Timothy Colman

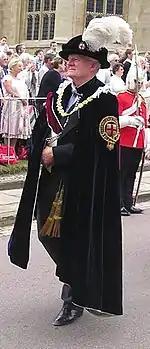
Colman in procession to St George's Chapel, Windsor Castle for the annual service of the Order of the Garter in 2006

Sir Timothy James Alan Colman (19 September 1929 – 9 September 2021) was a British businessman and a Lord Lieutenant of Norfolk.